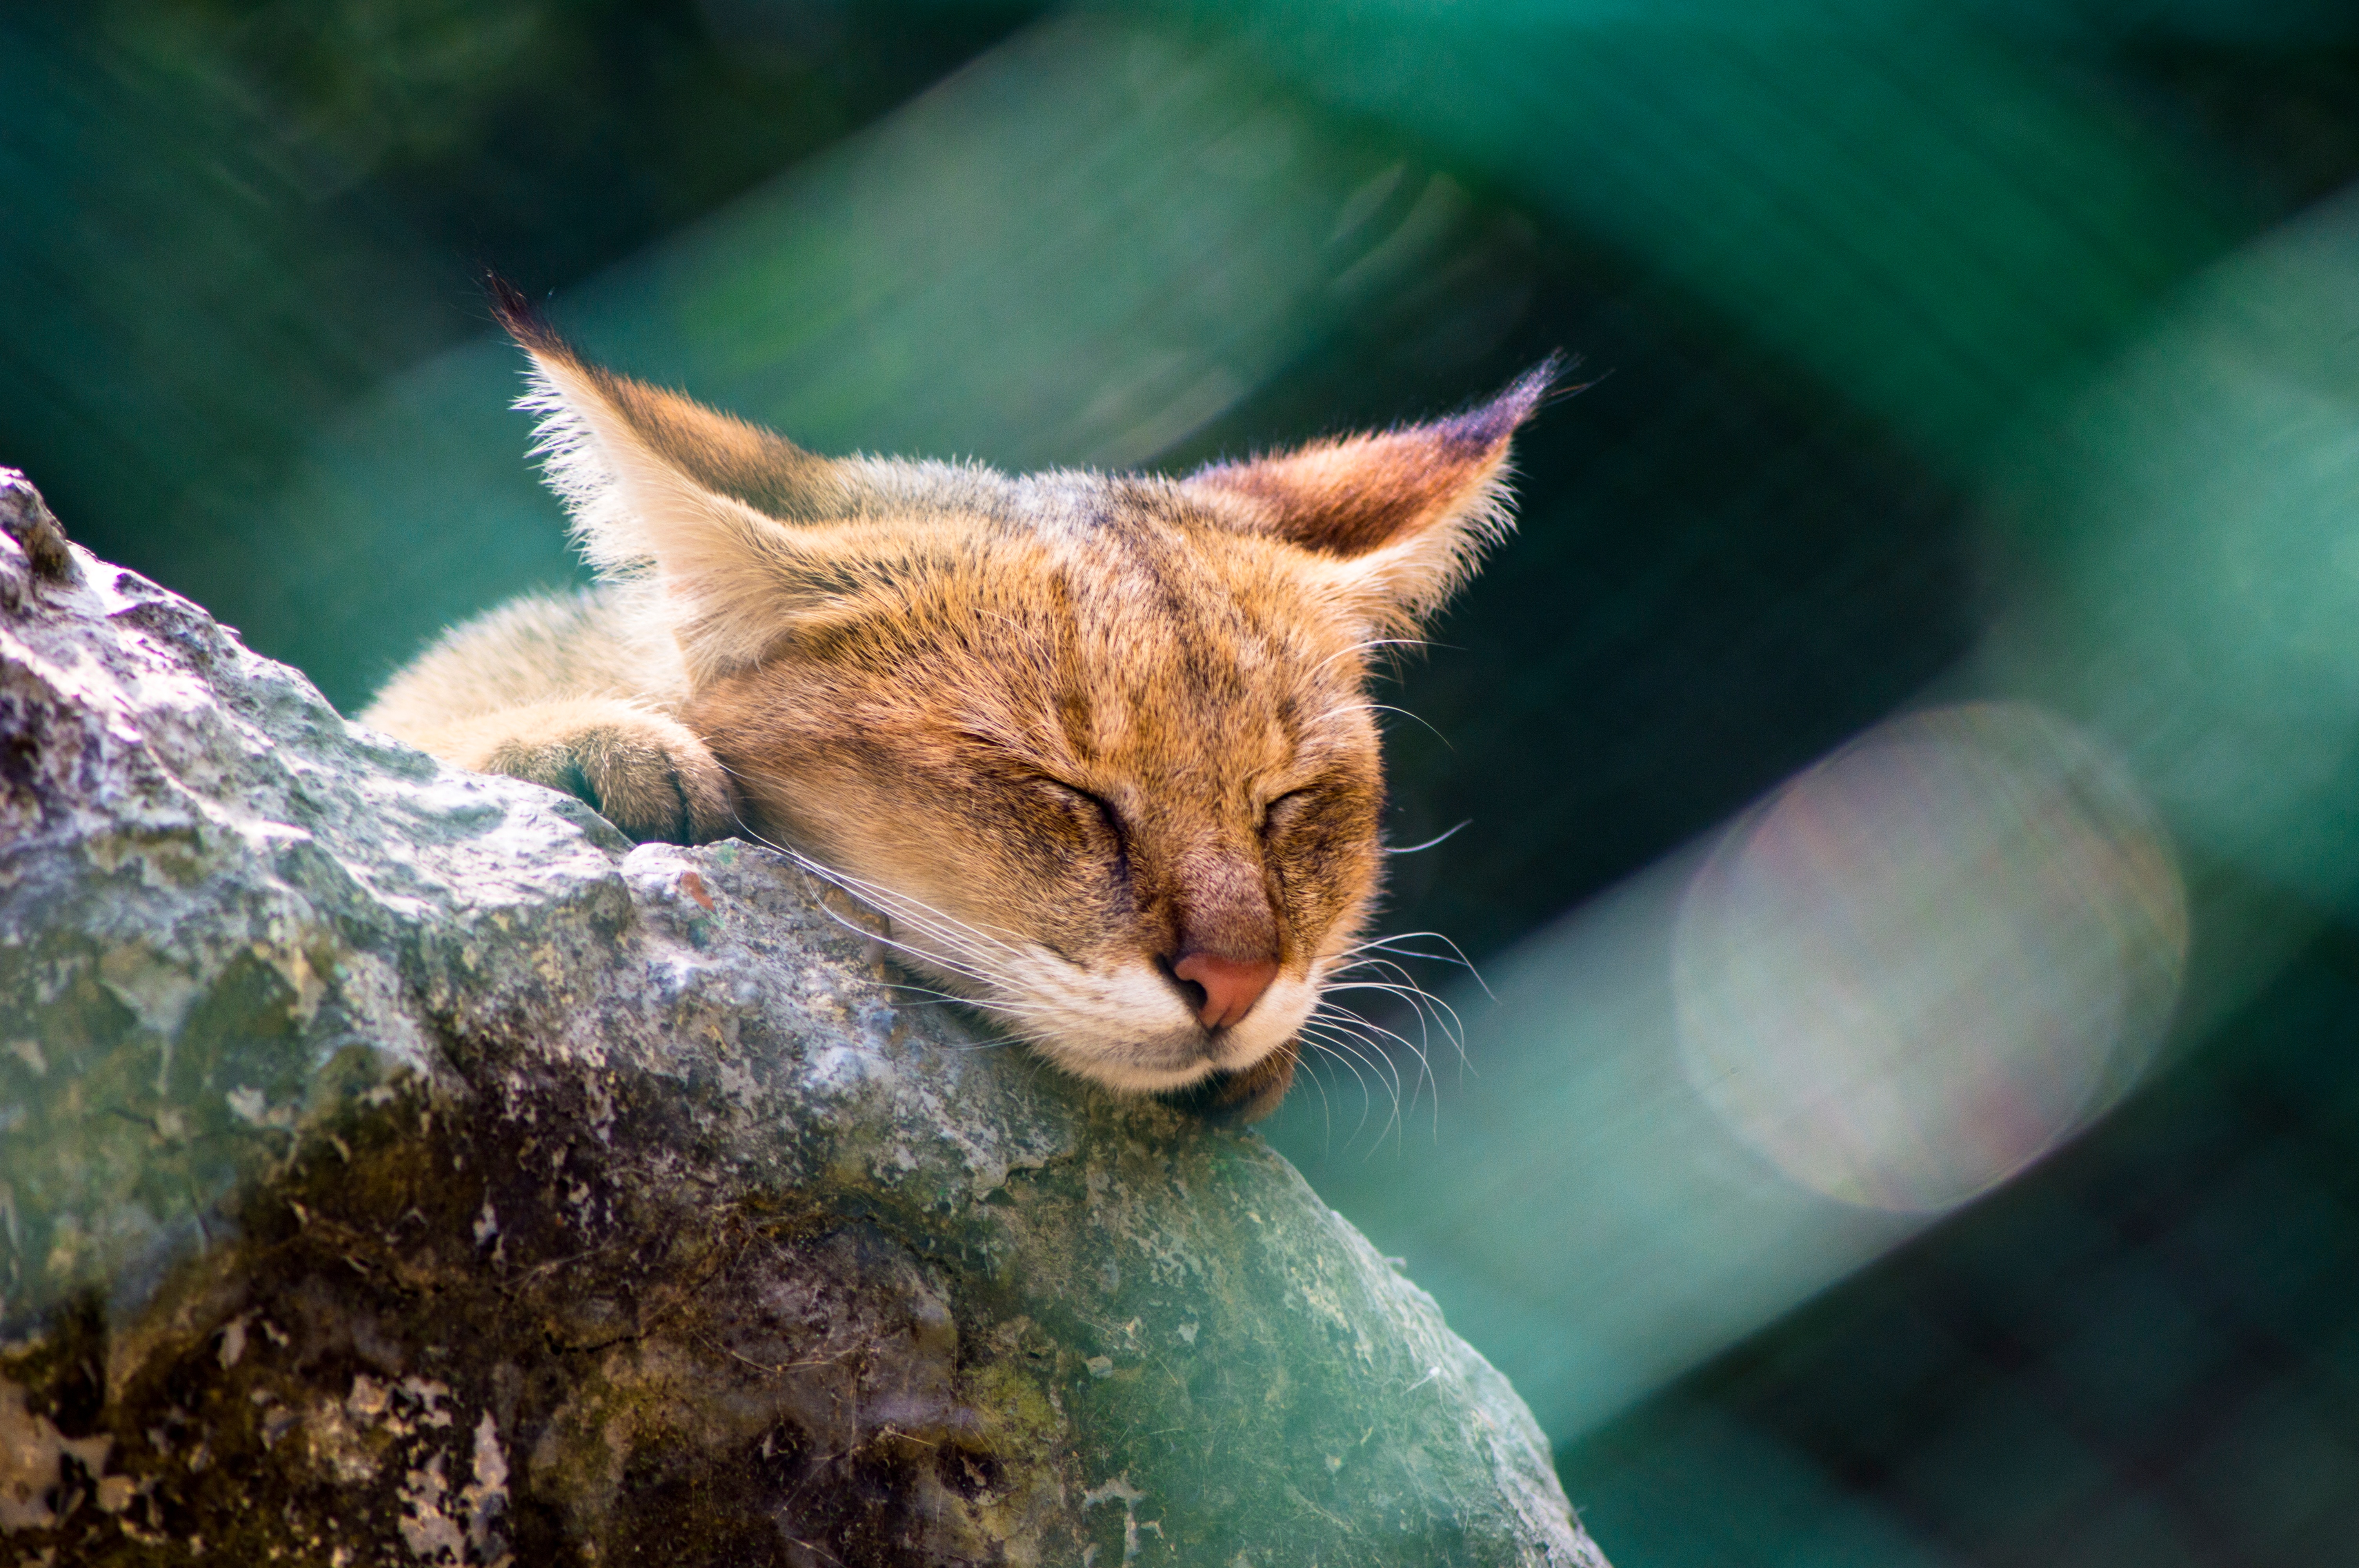
nature, wildlife, cat, mammal, fauna, close up, whiskers, vertebrate, macro photography, wild cat, small to medium sized cats, cat like mammal